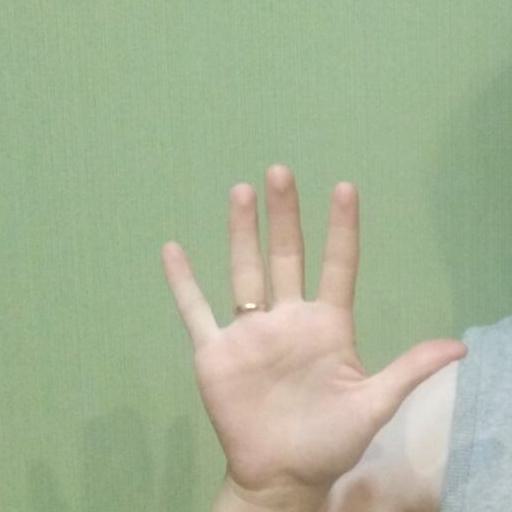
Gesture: palm